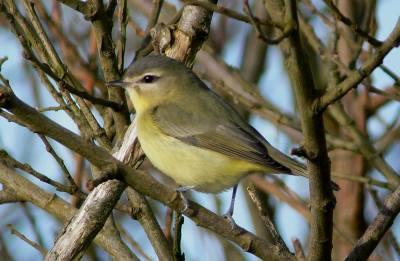
A photo of a philadelphia vireo